Elena Kagan Supreme Court nomination

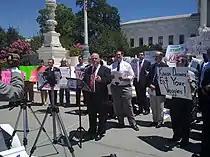
Activist Michael Johns and tea party members demonstrate against Kagan on July 1, 2010.

In the Senate, Kagan's nomination was received positively by most Democrats. Judiciary Committee chairman Patrick Leahy applauded Kagan's experience and qualifications. In doing so, he called attention to her work in academia and with the federal governmentnoting that both were outside the so-called "judicial monastery" from which most contemporary justices have come. The last justices to join the Court without any prior judicial experience had been Lewis Powell and William Rehnquist, both appointed by President Richard Nixon in 1972.